Altbronn Abbey

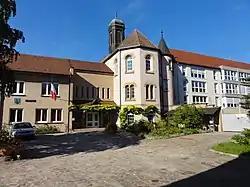
Former buildings and chapel, now the town hall

Altbronn Abbey or Our Lady of Mercy Abbey is a former Trappistine nunnery in Ergersheim, Bas-Rhin, northeastern France.